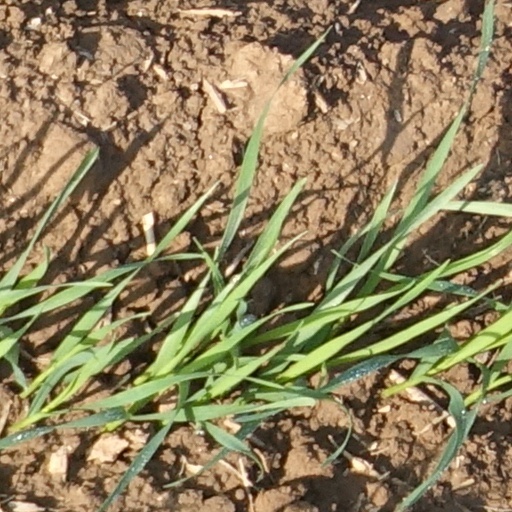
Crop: wheat